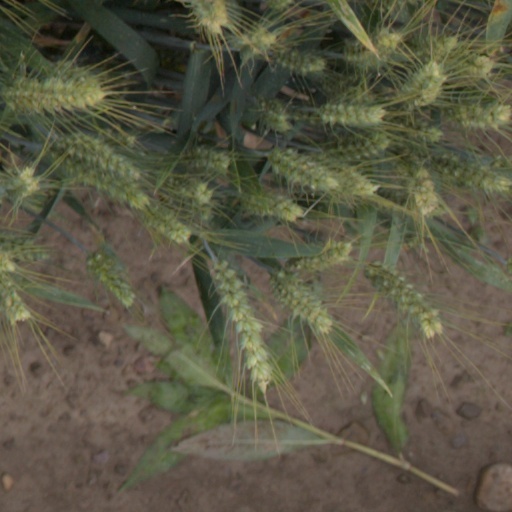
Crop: wheat